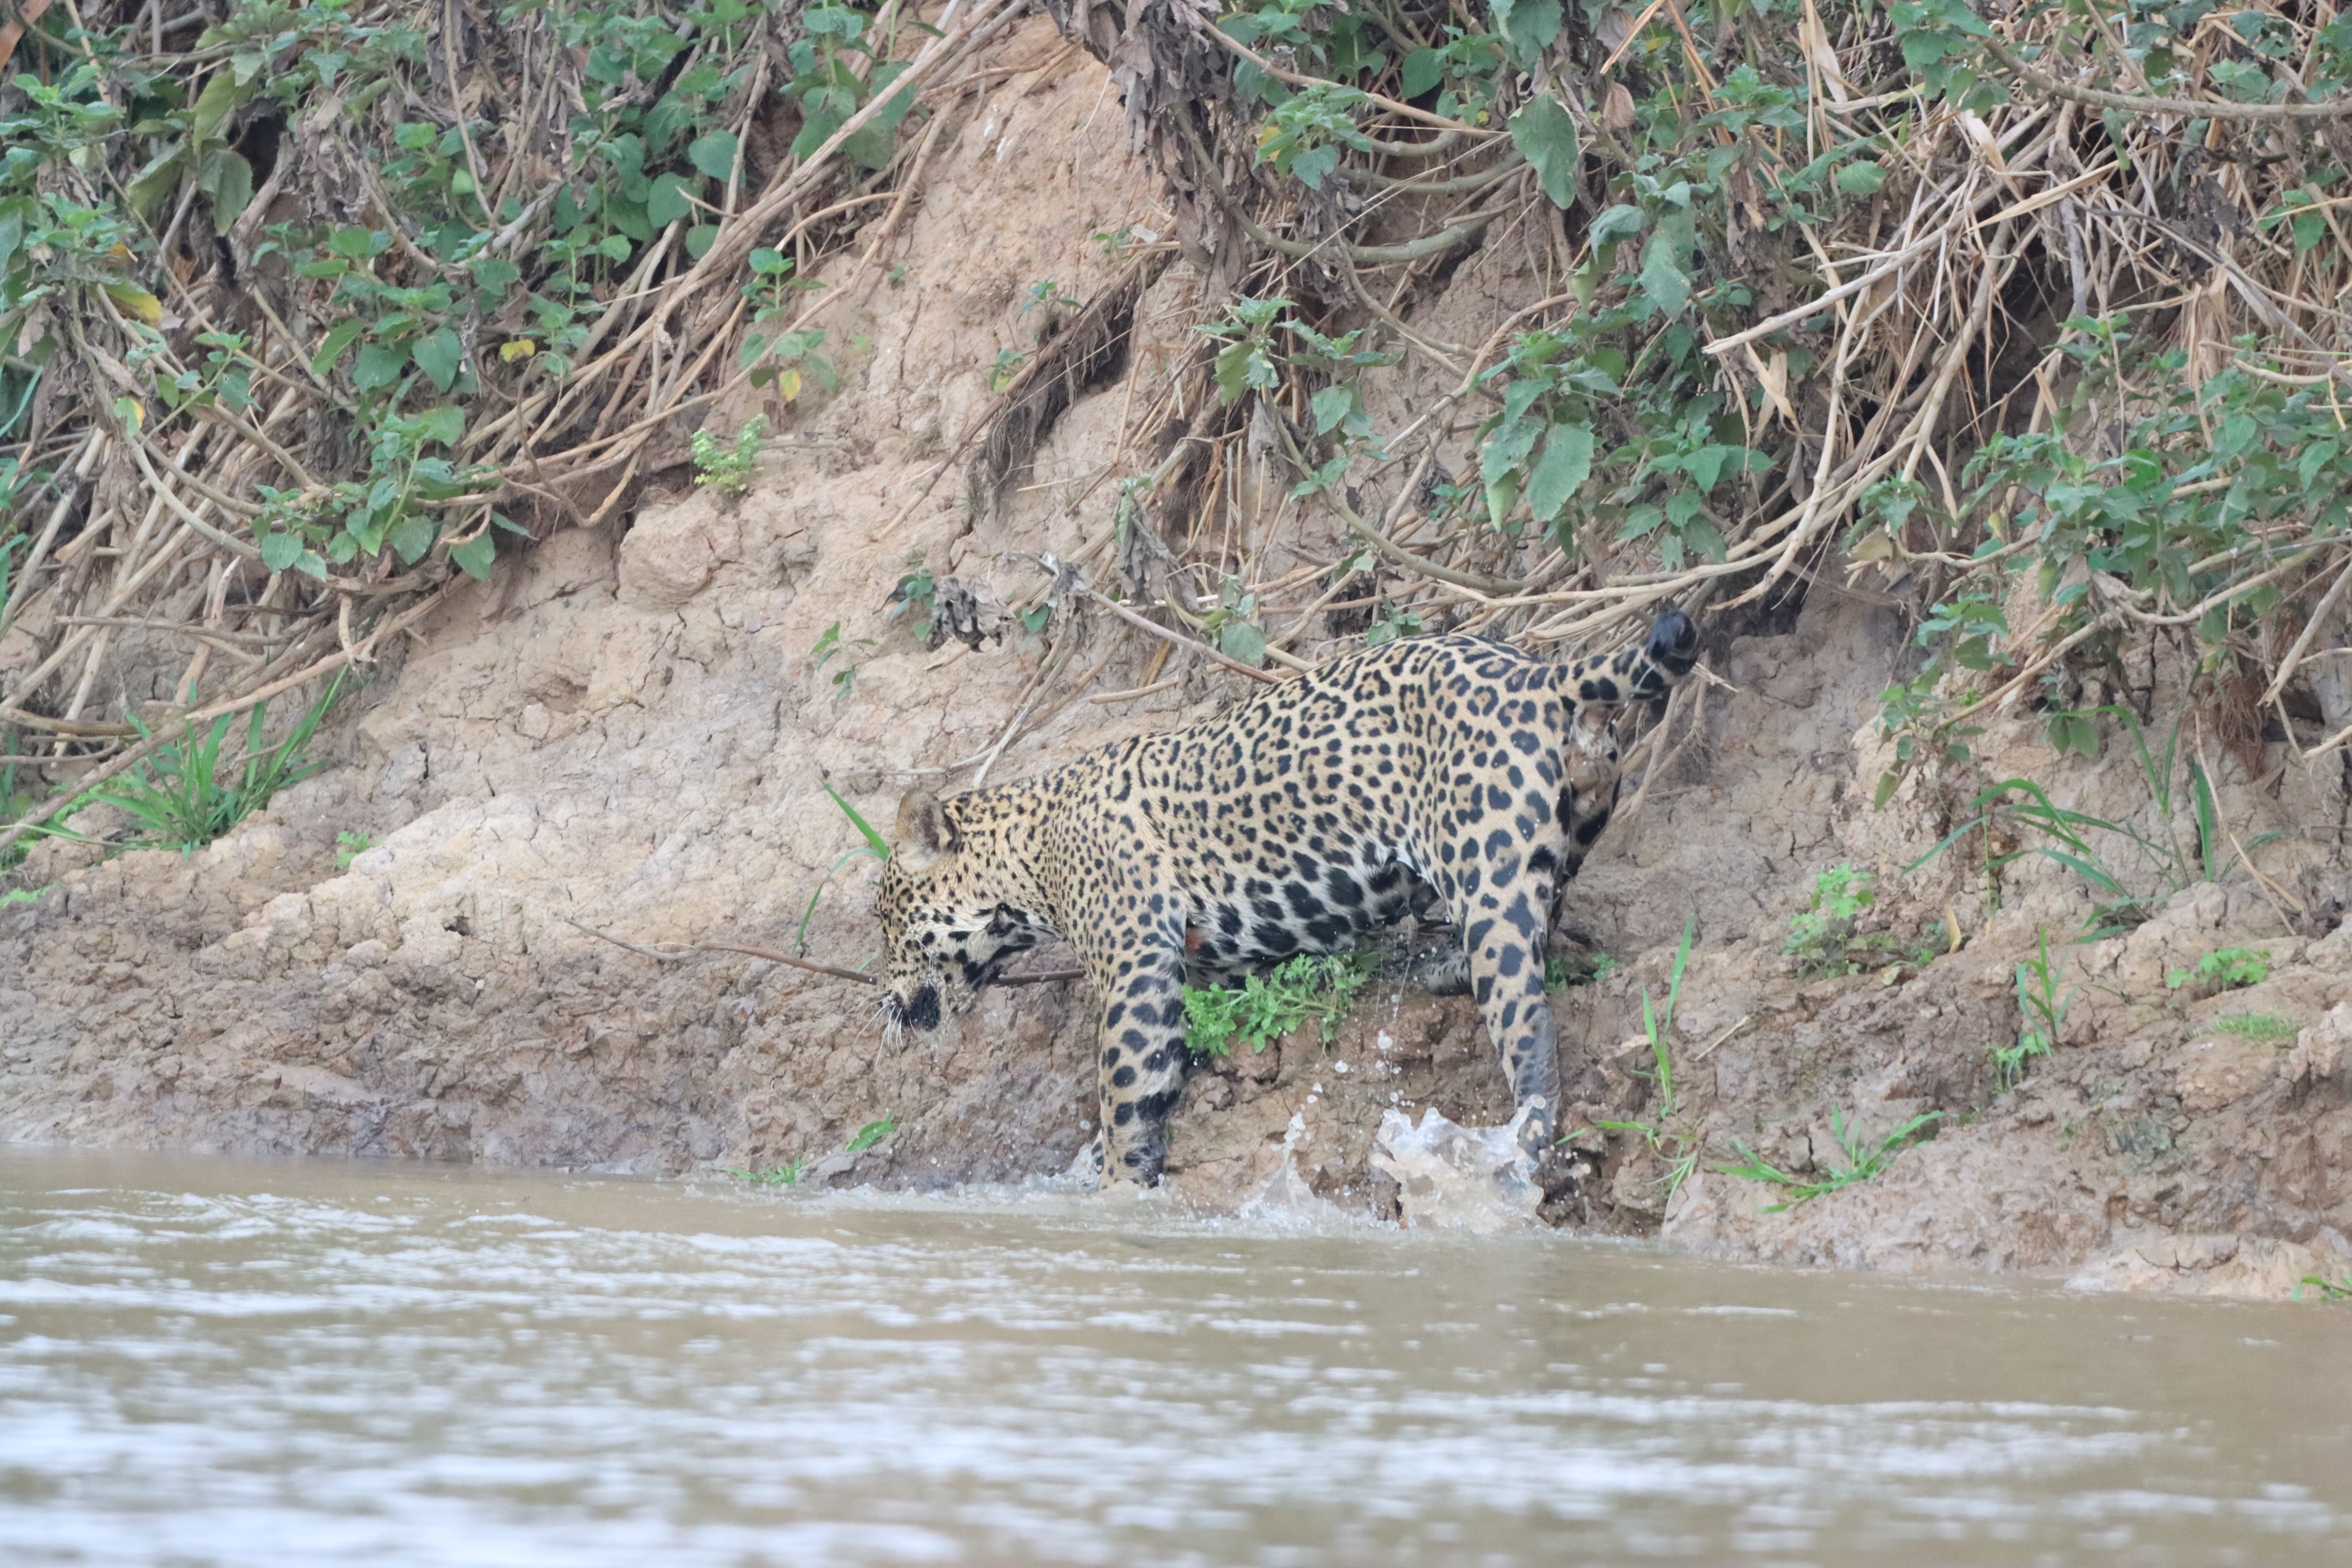
Jaguar: Ipepo